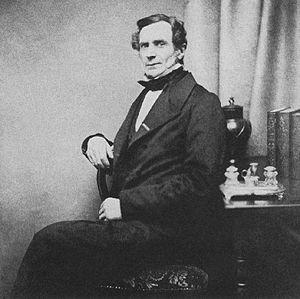
Frederik Kaiser est un astronome néerlandais. Il est le directeur de l'observatoire de Leyde de 1838 jusqu'à sa mort.